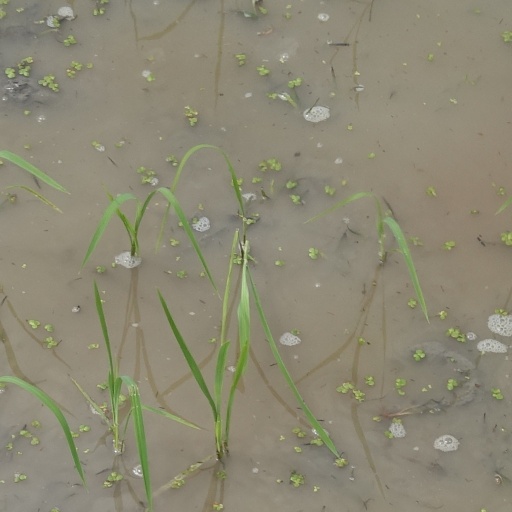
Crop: rice